Pirate Freedom

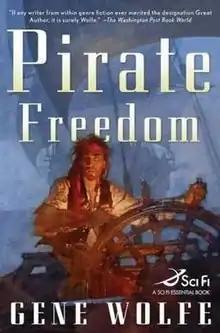
Cover of first edition

Pirate Freedom (2007) is a fantasy novel by Gene Wolfe about a young man who is transported back in time and becomes a pirate.